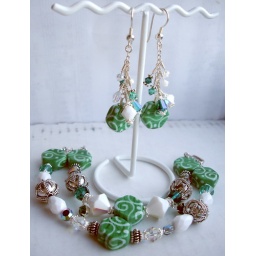
Kelly green lampwork by Erica; vintage Swarovski crystals; Bali silver